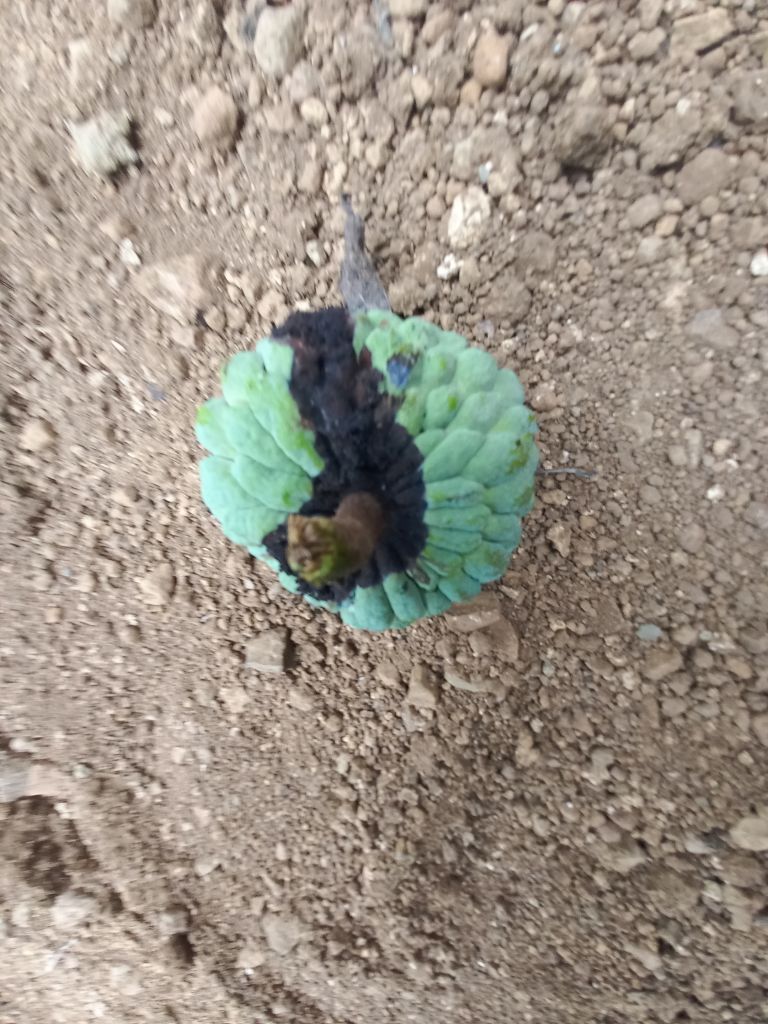
Disease label: Diplodia Rot